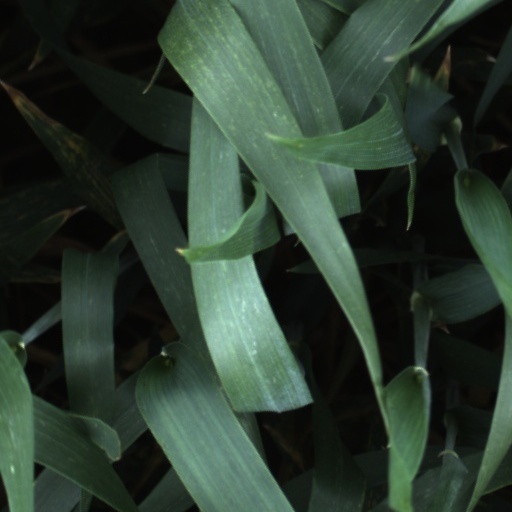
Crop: wheat